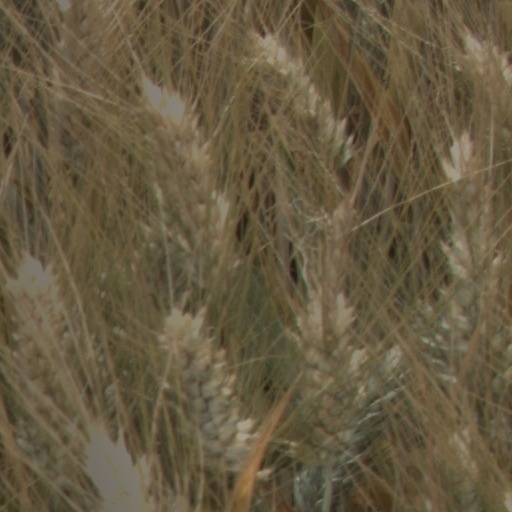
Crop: wheat